SS United States

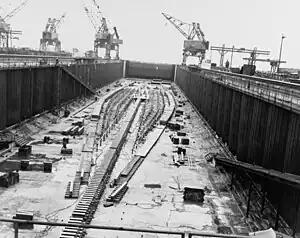
Keel of USS "United States" (CVA-58) at Newport News Shipbuilding, which was dismantled to allow for construction of the ocean liner

Following the end of the Second World War, the newly formed US Department of Defense was divided about its policy in the nuclear age. There was controversy around the supercarrier USS "United States" (CVA-58), which was canceled after her keel was laid. The shipyard, looking for a project to fill the void left by the Navy, agreed to dismantle the aircraft carrier and build an ocean liner with, coincidentally, the same name, in the same dry dock, allowing her keel to be laid on 8 February 1950. The circumstance saw "United States" become the first ocean liner to be built in a dry dock, accelerating her construction because parts of the ship could be prefabricated.